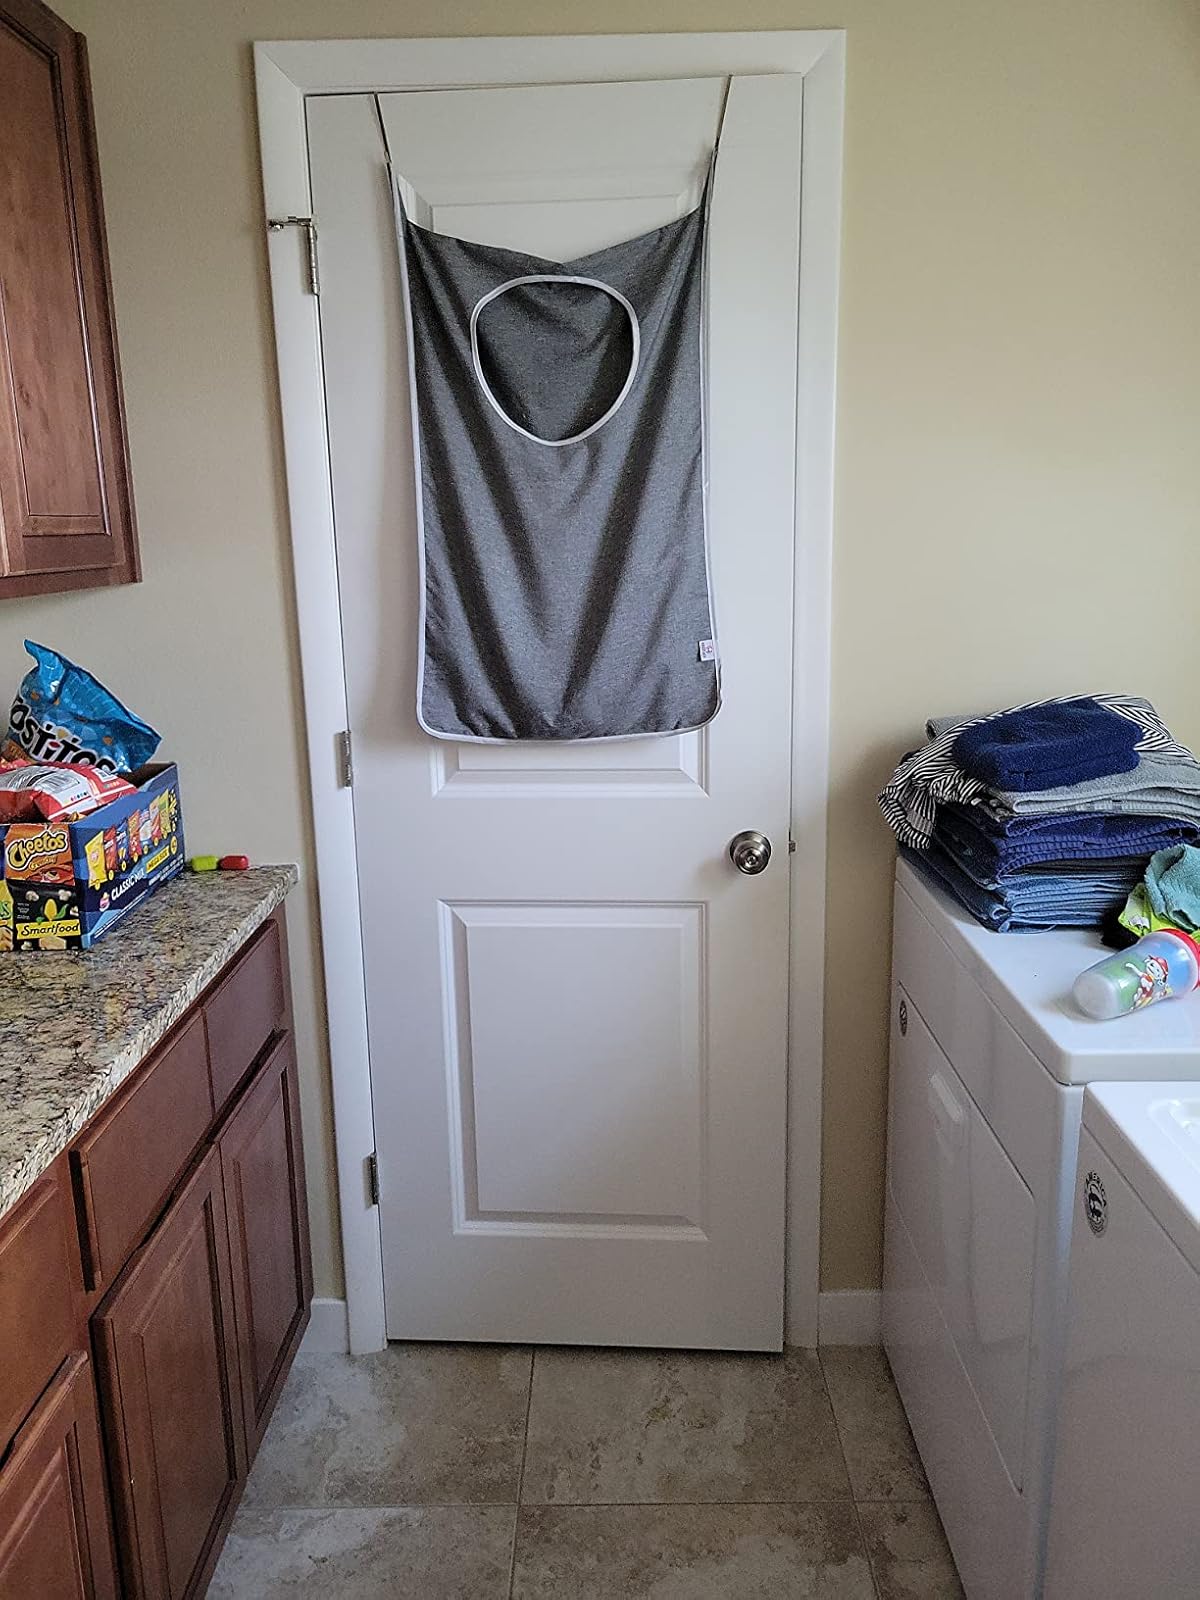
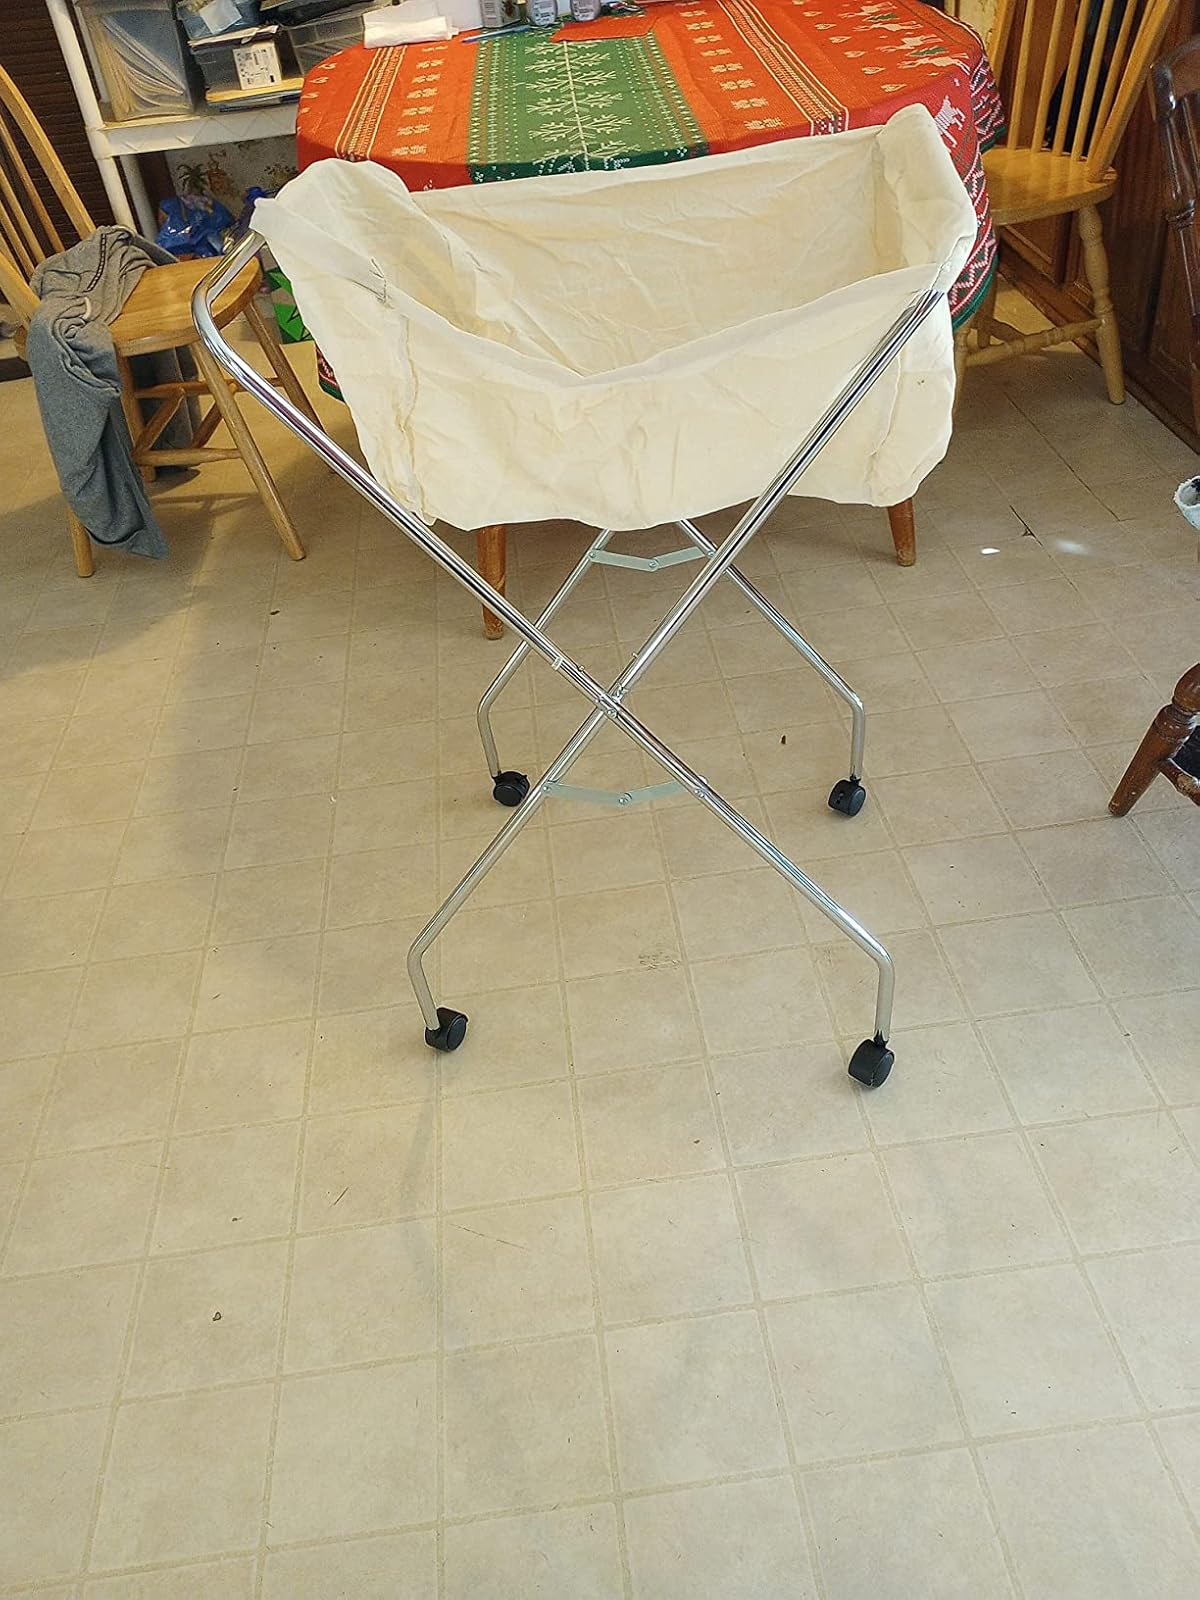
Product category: items_hamper
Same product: no